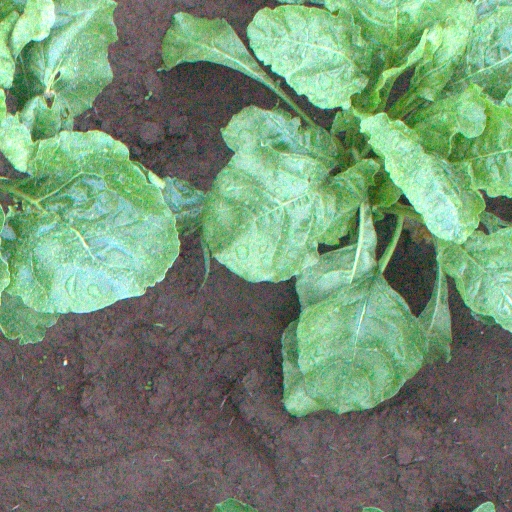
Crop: sugar beet